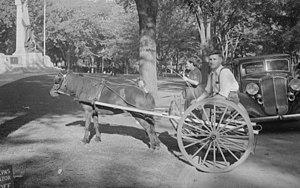
Georges Henri Blais conduit une charrette tirée par un poney près du parc Lafontaine à Montréal. À l'arrière-plan nous remarquons le monument à Dollard des Ormeaux du sculpteur Alfred Laliberté.
Un poney, appelé cheval nain en Louisiane, est, selon la définition courante, un cheval de petite taille, avec une conformation et un tempérament particuliers. Il existe de nombreuses races de poneys. Par rapport aux chevaux, les poneys présentent souvent une crinière épaisse, une queue et un pelage fournis, ainsi que des jambes proportionnellement plus courtes, un corps plus large, une ossature plus lourde, une encolure plus courte et épaisse, et une tête plus courte avec le front plus large. La Fédération équestre internationale ne prend en considération que la taille pour définir ce qu'est un poney. Selon ses normes, tout cheval de moins d'1,48 m au garrot est classé « poney », afin de faciliter les compétitions officielles.
Le parc La Fontaine est un grand parc de Montréal, dans l'arrondissement du Plateau-Mont-Royal. Il a été nommé en l'honneur de Louis-Hippolyte La Fontaine. Il se trouve dans le quadrilatère formé par la rue Sherbrooke, l'avenue du Parc-La Fontaine, la rue Rachel et l'avenue Papineau.